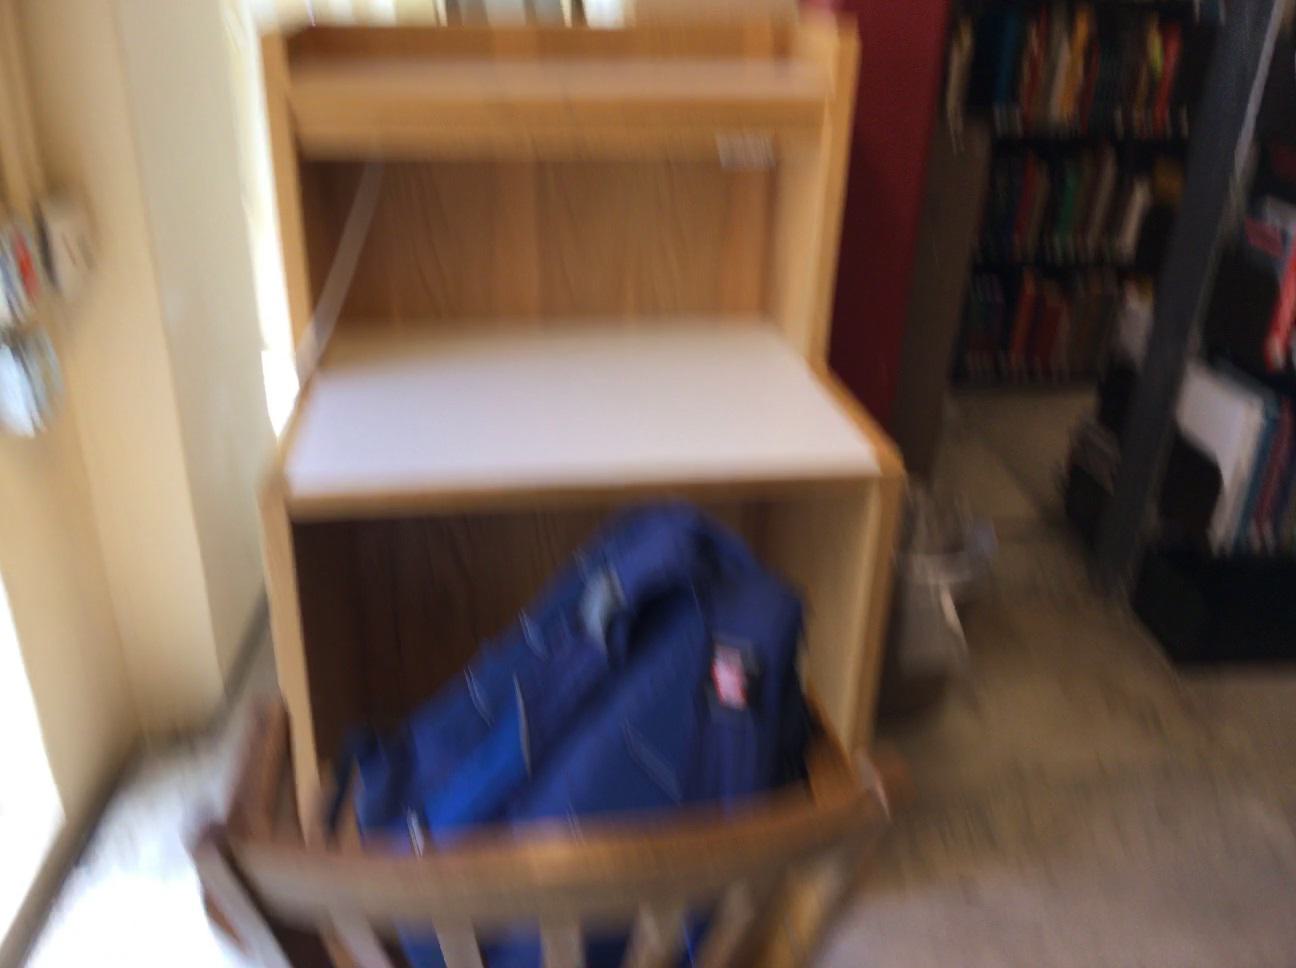
Question: In the image, there is the bin. Pinpoint several points within the vacant space situated in front of the bin from the camera's perspective. Your final answer should be formatted as a list of tuples, i.e. [(x1, y1), ...], where each tuple contains the x and y coordinates of a point satisfying the conditions above. The coordinates should be between 0 and 1, indicating the normalized pixel locations of the points.
Answer: [(0.994, 0.850), (0.998, 0.959), (0.970, 0.904), (0.944, 0.854), (0.943, 0.964), (0.917, 0.909), (0.894, 0.858), (0.888, 0.969), (0.865, 0.913), (0.845, 0.864), (0.833, 0.974), (0.812, 0.918), (0.795, 0.868), (0.777, 0.979), (0.760, 0.923), (0.745, 0.872), (0.721, 0.985)]